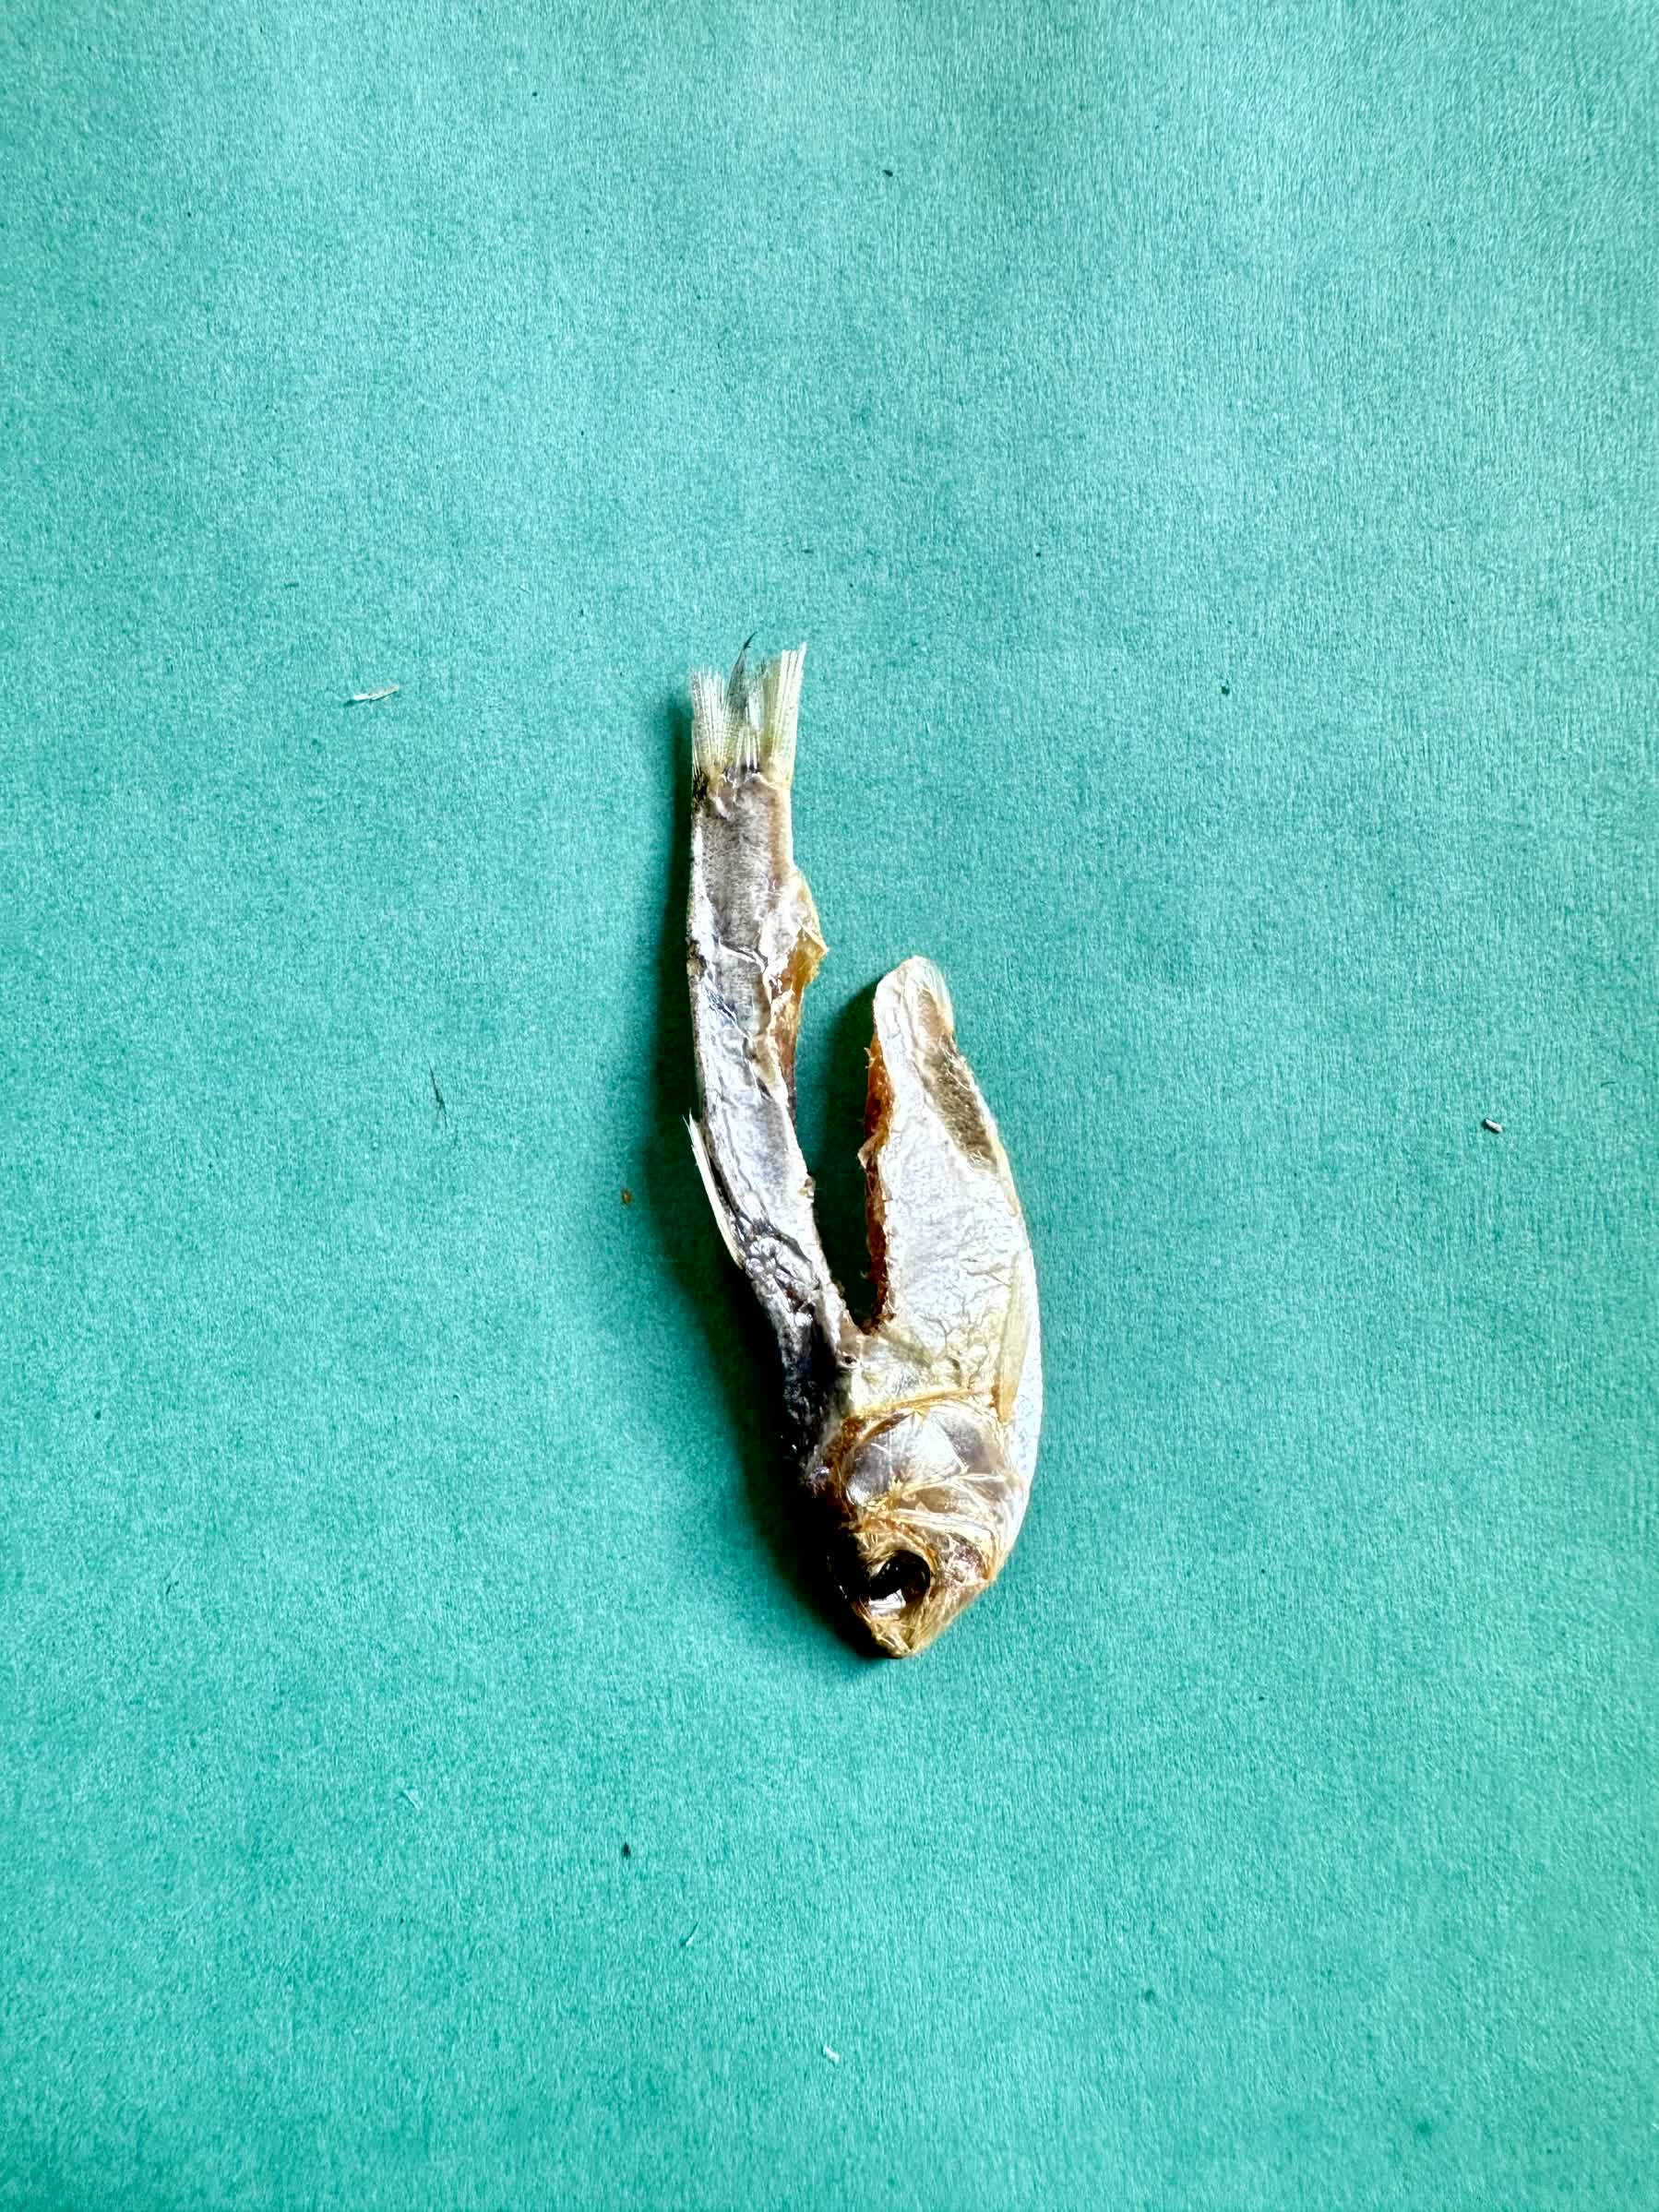
Species: Chapila